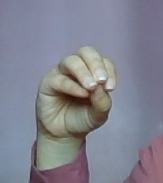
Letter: ha